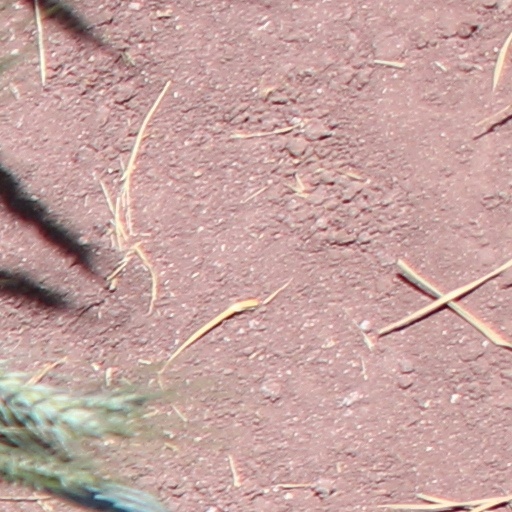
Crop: wheat